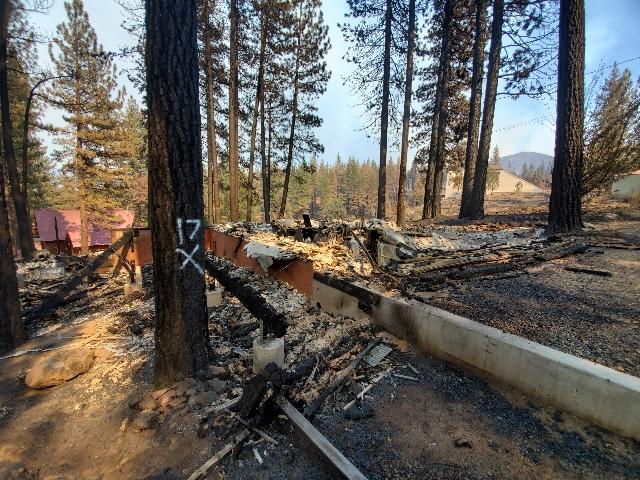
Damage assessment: destroyed